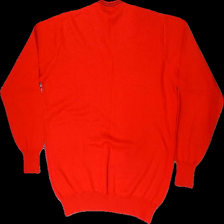
View: back
Type: Sweater
Category: Men
Brand: Not in the list
Brand text on label: Marcovenezia
Colors: Red, Black
Material: 55% acrylic, 45% wool
Cut: Regular, V-collar
Price range: 100-150
Recommended usage: Reuse
Description: Red men's sweater with black stripes around the collar, size 6. Good condition and vintage.